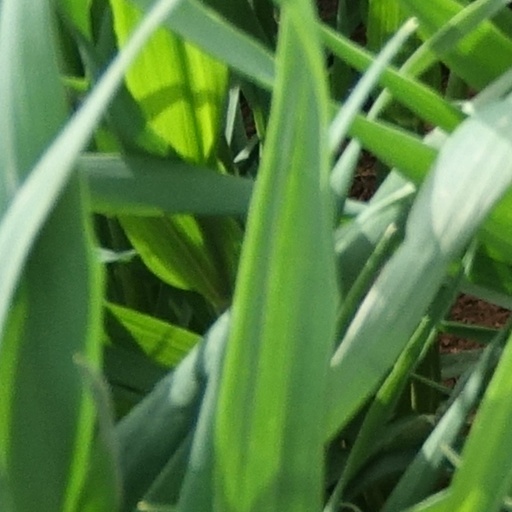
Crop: wheat